Chiquita

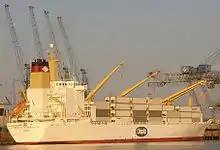
Chiquita Scandinavia, a former Chiquita Brands International ship.

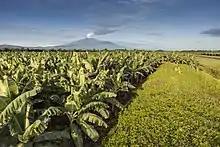
Chiquita banana plantation in Costa Rica, Turrialba volcano in the background.

Chiquita Brands International's history began in 1870, when a ship's captain, named Lorenzo Dow Baker, purchased 160 bunches of bananas in Jamaica, and resold them in Jersey City, eleven days later. In 1873, Central American railroad developer Minor C. Keith began to experiment with banana production in Costa Rica. Later, he planted bananas alongside a Costa Rican railroad track to provide revenue for the railroad. In 1878, Baker partnered with Andrew Preston to form the Boston Fruit Company.